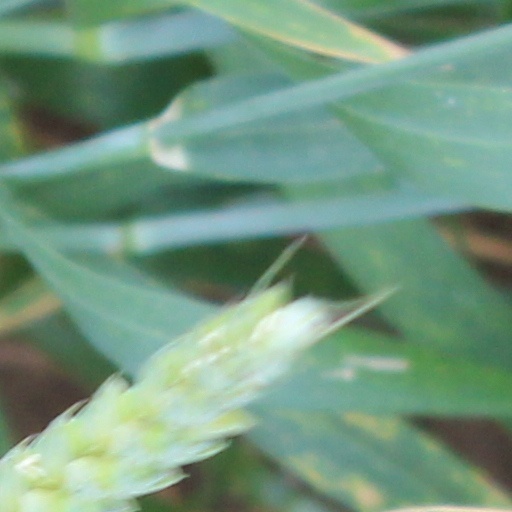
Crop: wheat